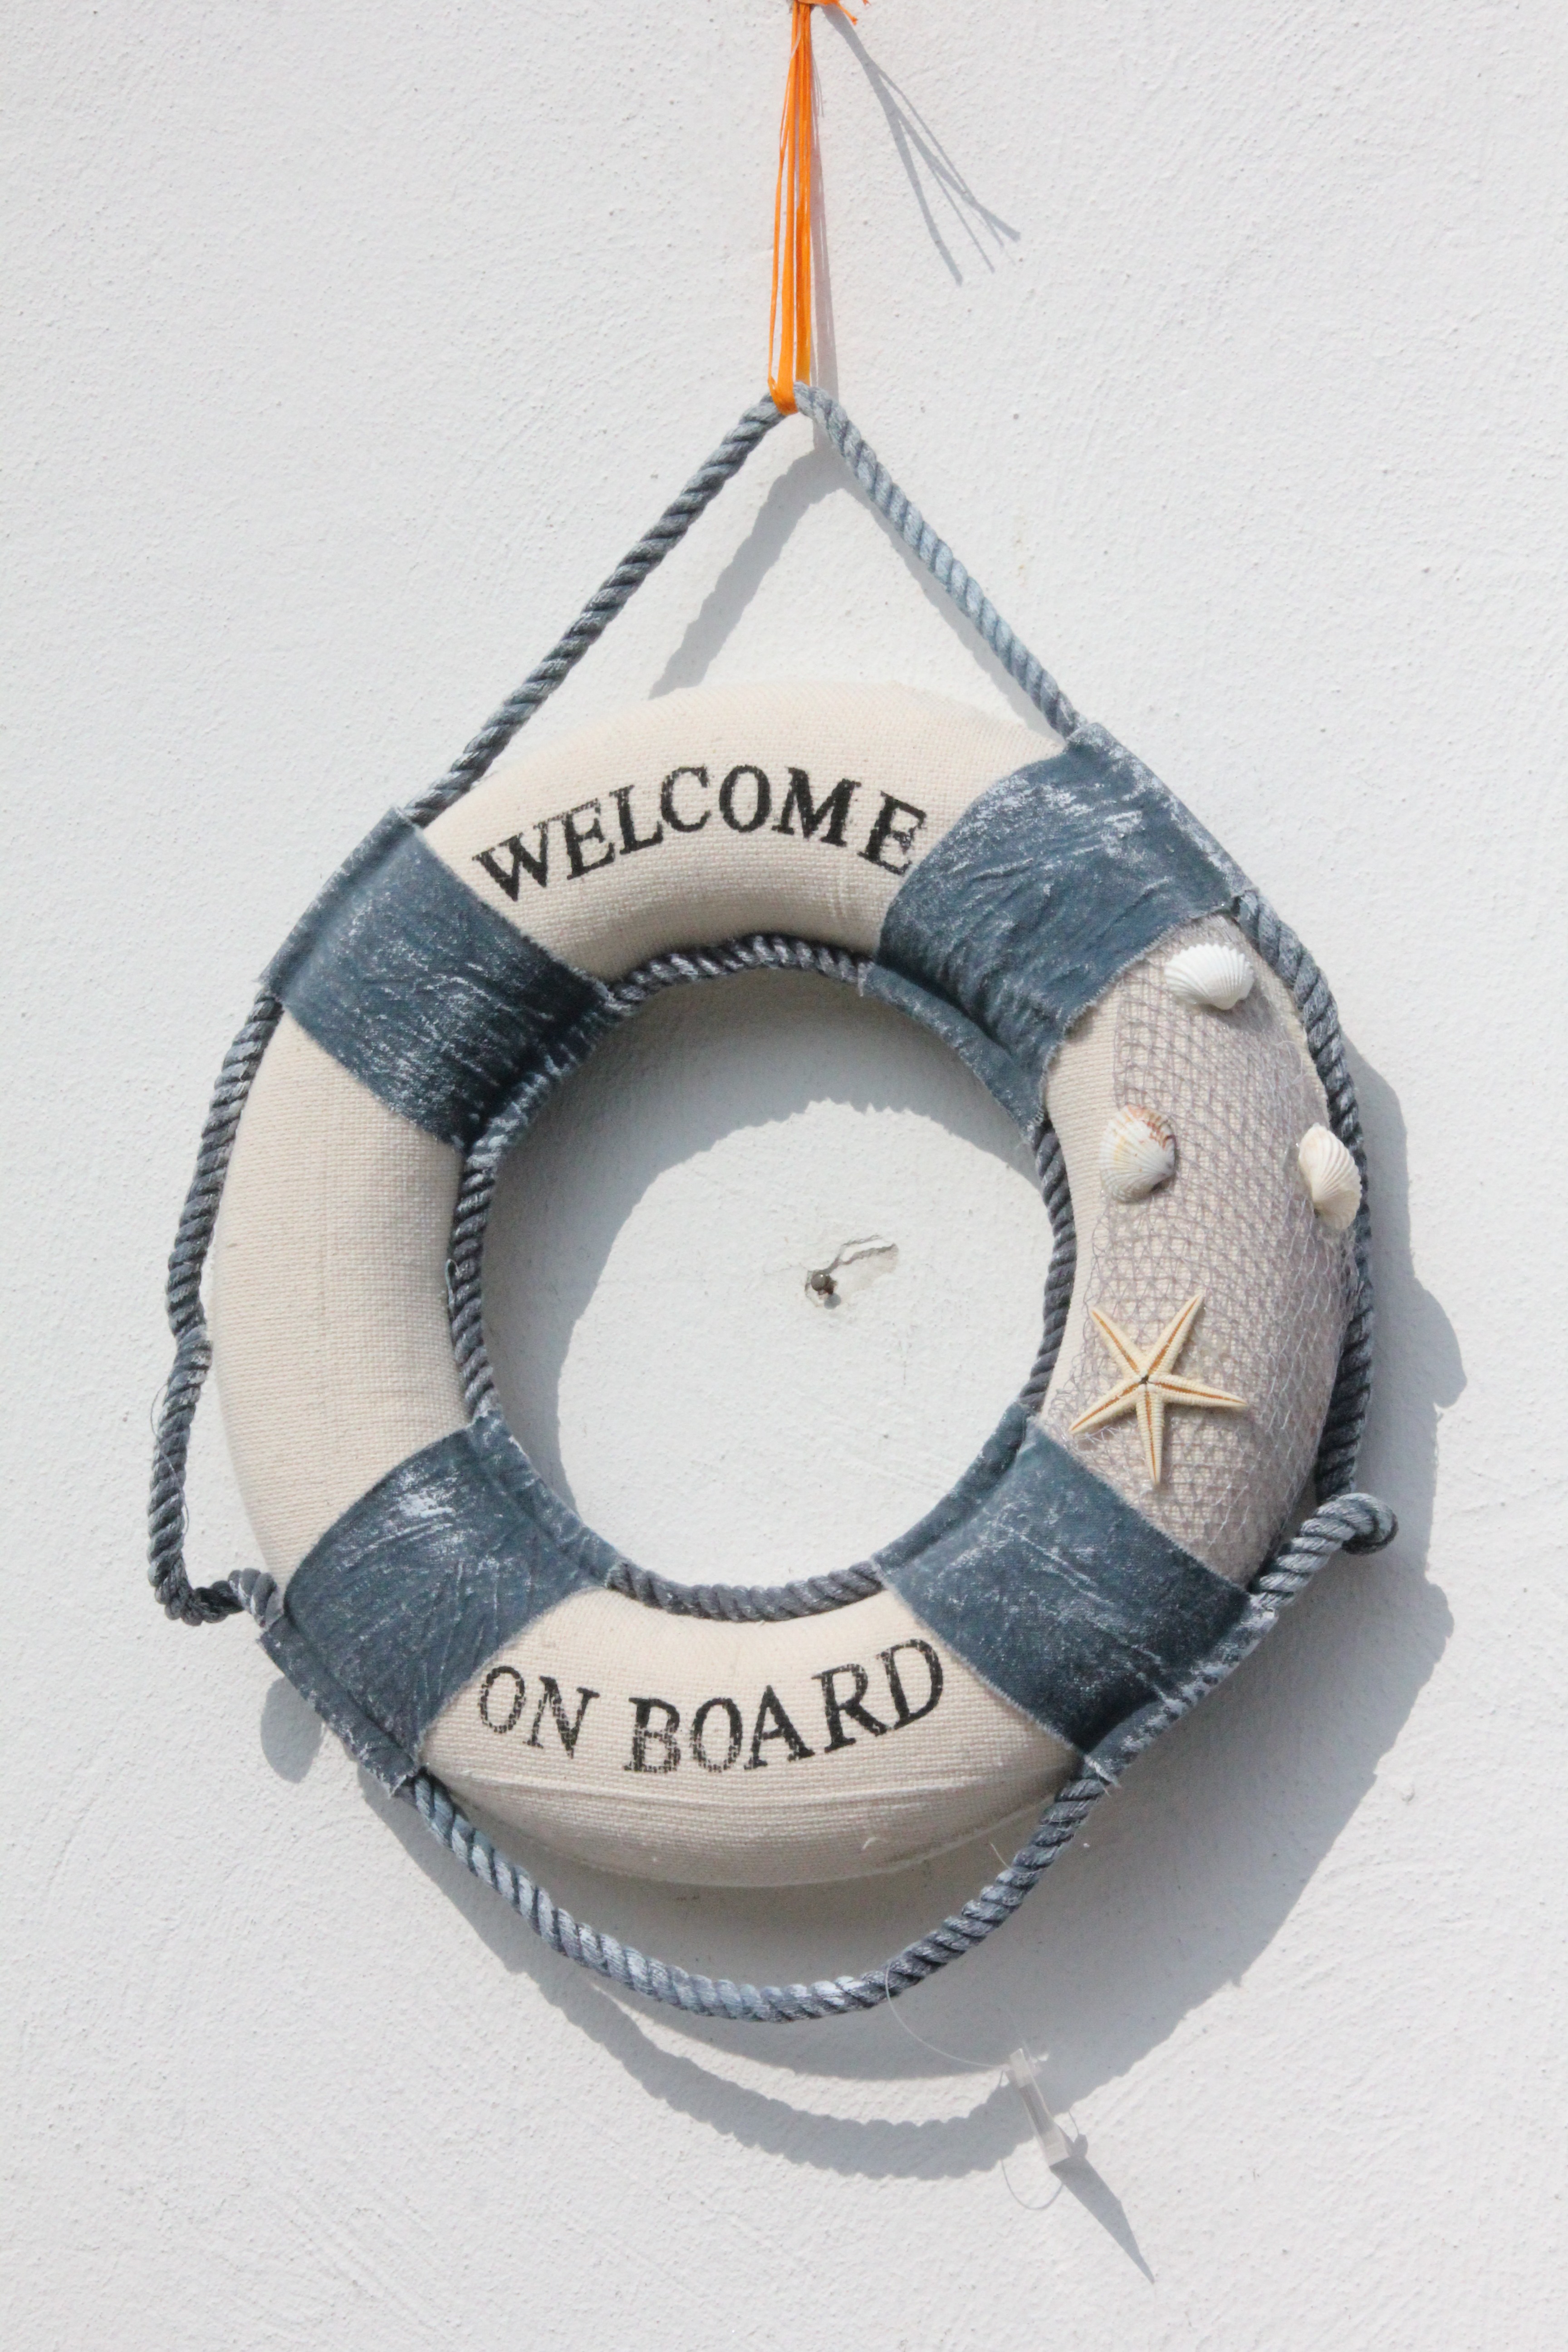
white, blue, product, font, district, stripes, rescue, seafaring, lifebelt, blue white, product design, personal protective equipment